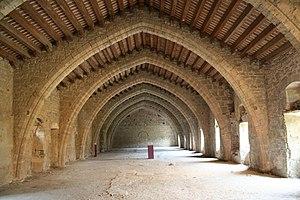
Dortoir de l'ancienne abbaye Sainte-Marie d'Orbieu - Lagrasse - Aude - France This building is classé au titre des Monuments Historiques. It is indexed in the Base Mérimée, a database of architectural heritage maintained by the French Ministry of Culture,
L’abbaye Sainte-Marie de Lagrasse est une abbaye située dans la commune de Lagrasse dans le département de l'Aude en région Occitanie.